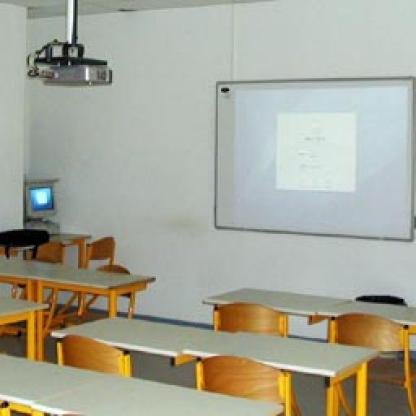
Scene: Indoor